Alphabody

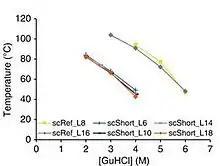
Alphabody denaturation data comparing truncated Alphabody stability to reference scaffold

The standard Alphabody scaffold contains three α-helices, composed of four heptad repeats (stretches of 7 residues) each, connected via glycine/serine-rich linkers.